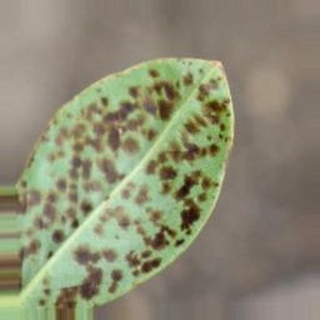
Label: groundnut_rust